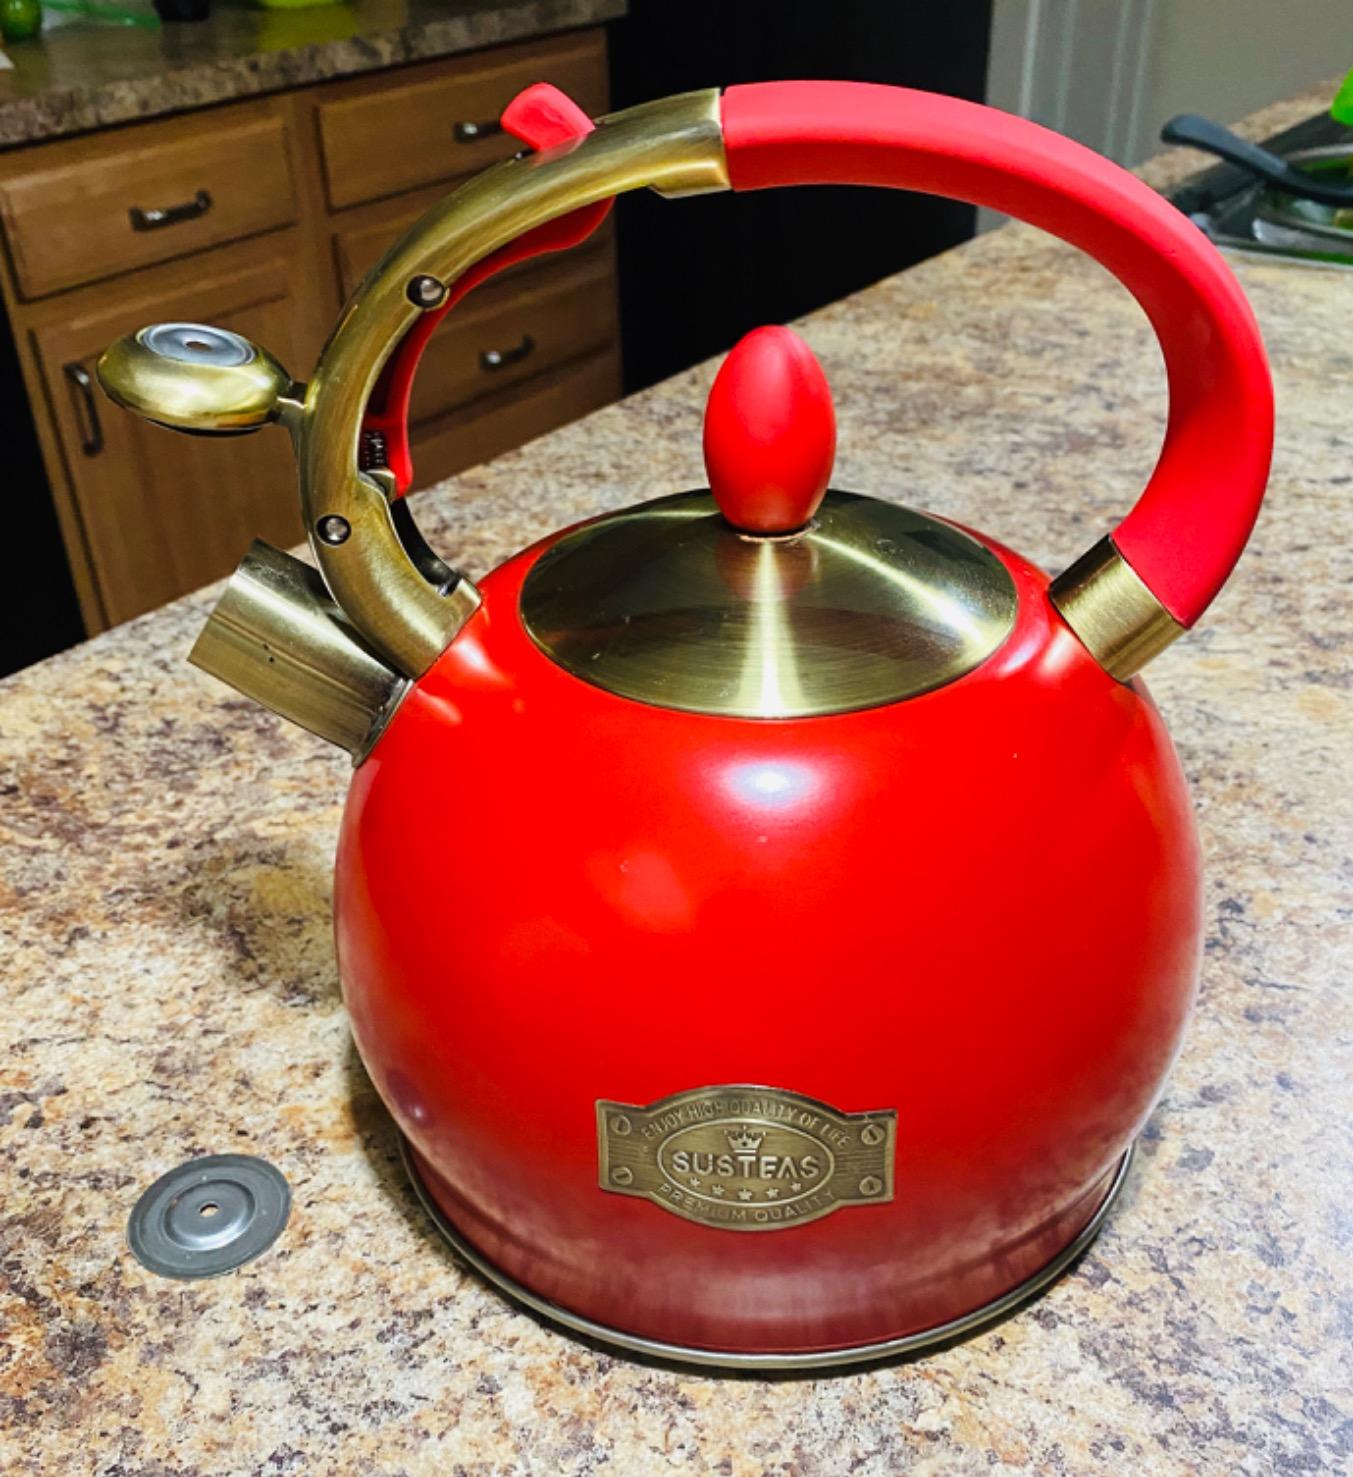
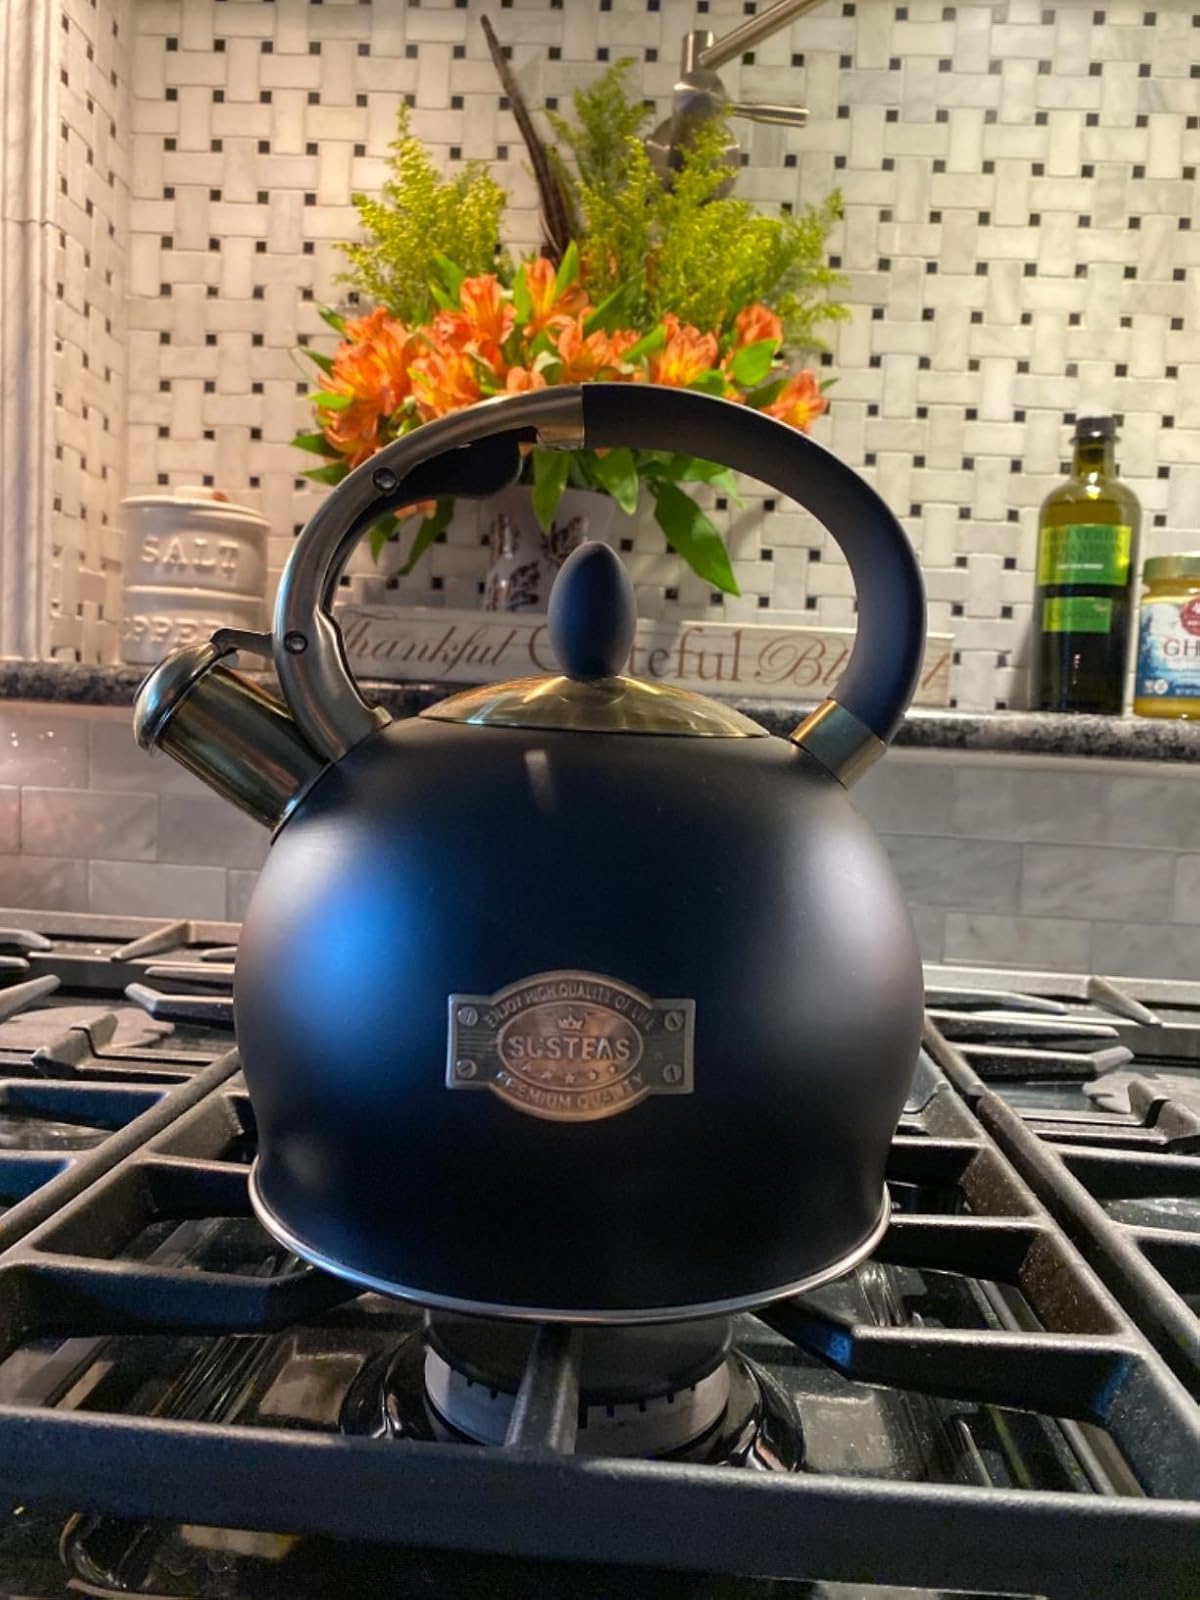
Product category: items_kettle
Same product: no